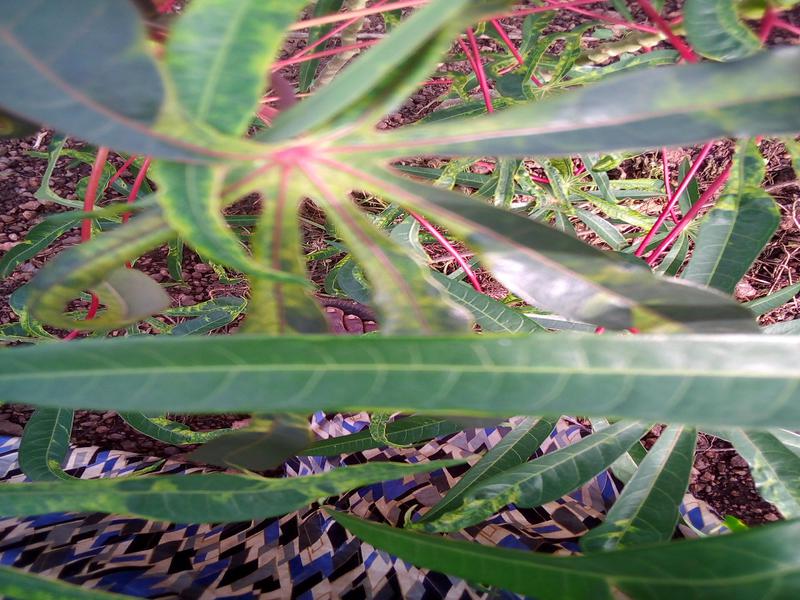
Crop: cassava
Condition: mosaic_disease